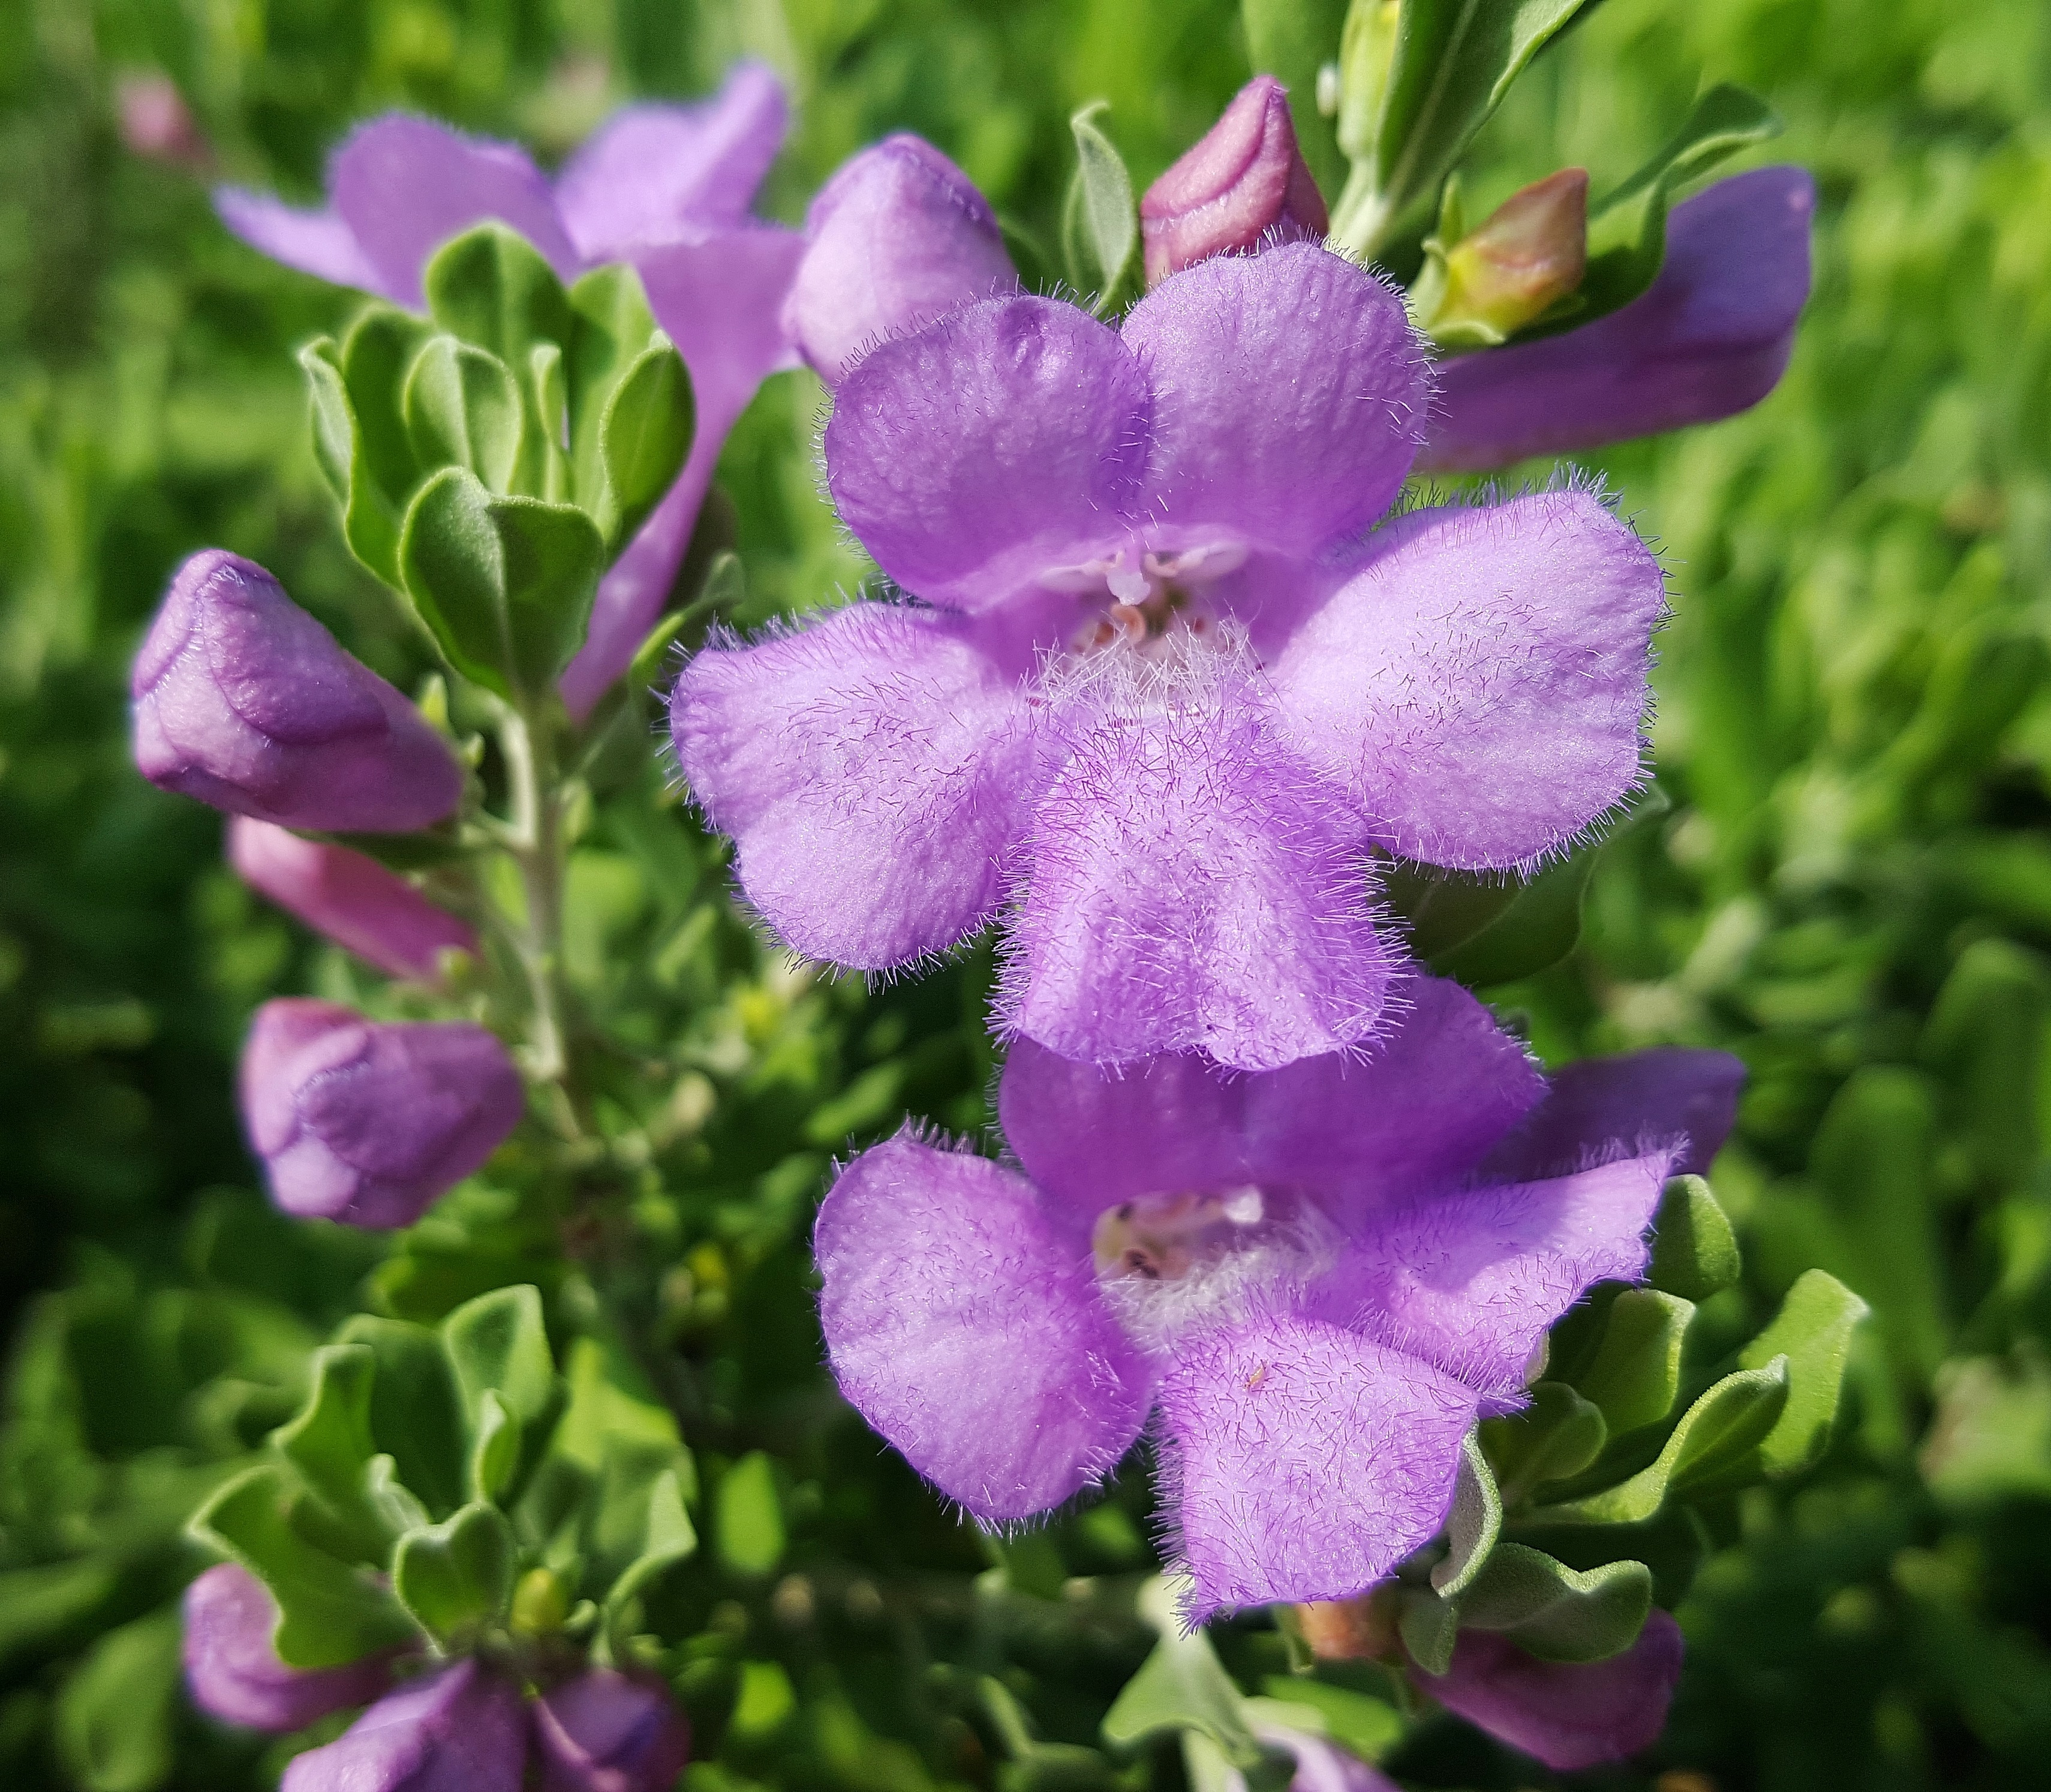
nature, plant, flower, floral, spring, herb, botany, garden, pink, flora, wildflower, flowers, close up, sage, petals, shrubs, smell, hairs, scent, botanic, stamens, pink flowers, flowering plant, bellflower family, barometer bush, texas sage, silverleaf, purple sage, figwort, leucophyllum, annual plant, land plant, violet family, everlasting sweet pea, dame's rocket